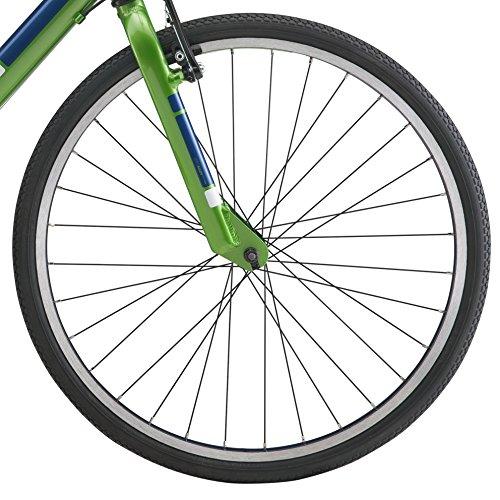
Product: Diamondback Bicycles Insight 24 Youth Fitness Hybrid 24" Wheel, Green
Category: Sports & Outdoors | Outdoor Recreation | Cycling | Kids' Bikes & Accessories | Kids' Bikes
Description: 24 inch youth sized wheels.
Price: $201.25
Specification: Shipping Weight: 32.8 pounds (View shipping rates and policies)|ASIN: B07346ZS6F|Item model number: 02-0910490|    #178    in Kids' Bicycles